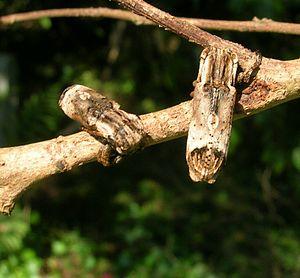
Les Pteropliini Thomson, 1860 sont une tribu de coléoptères cérambycidés de la sous-famille des Lamiinae.